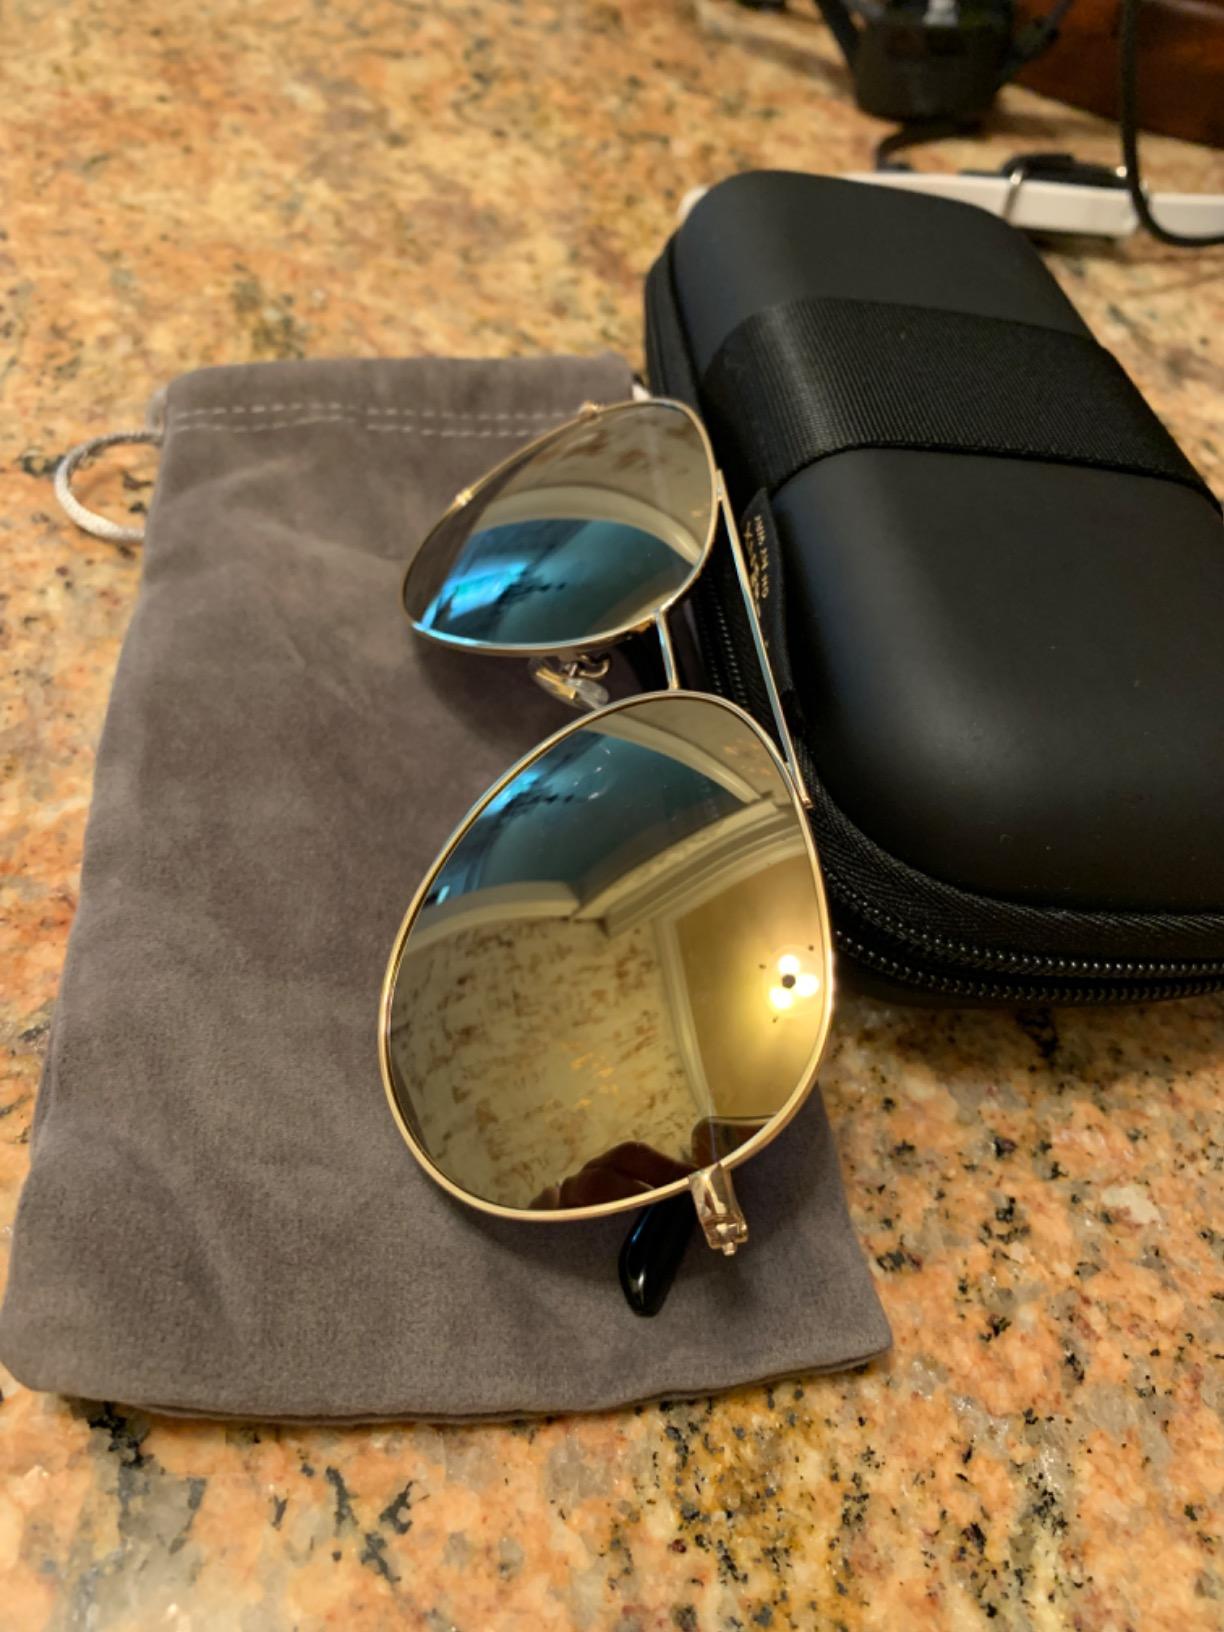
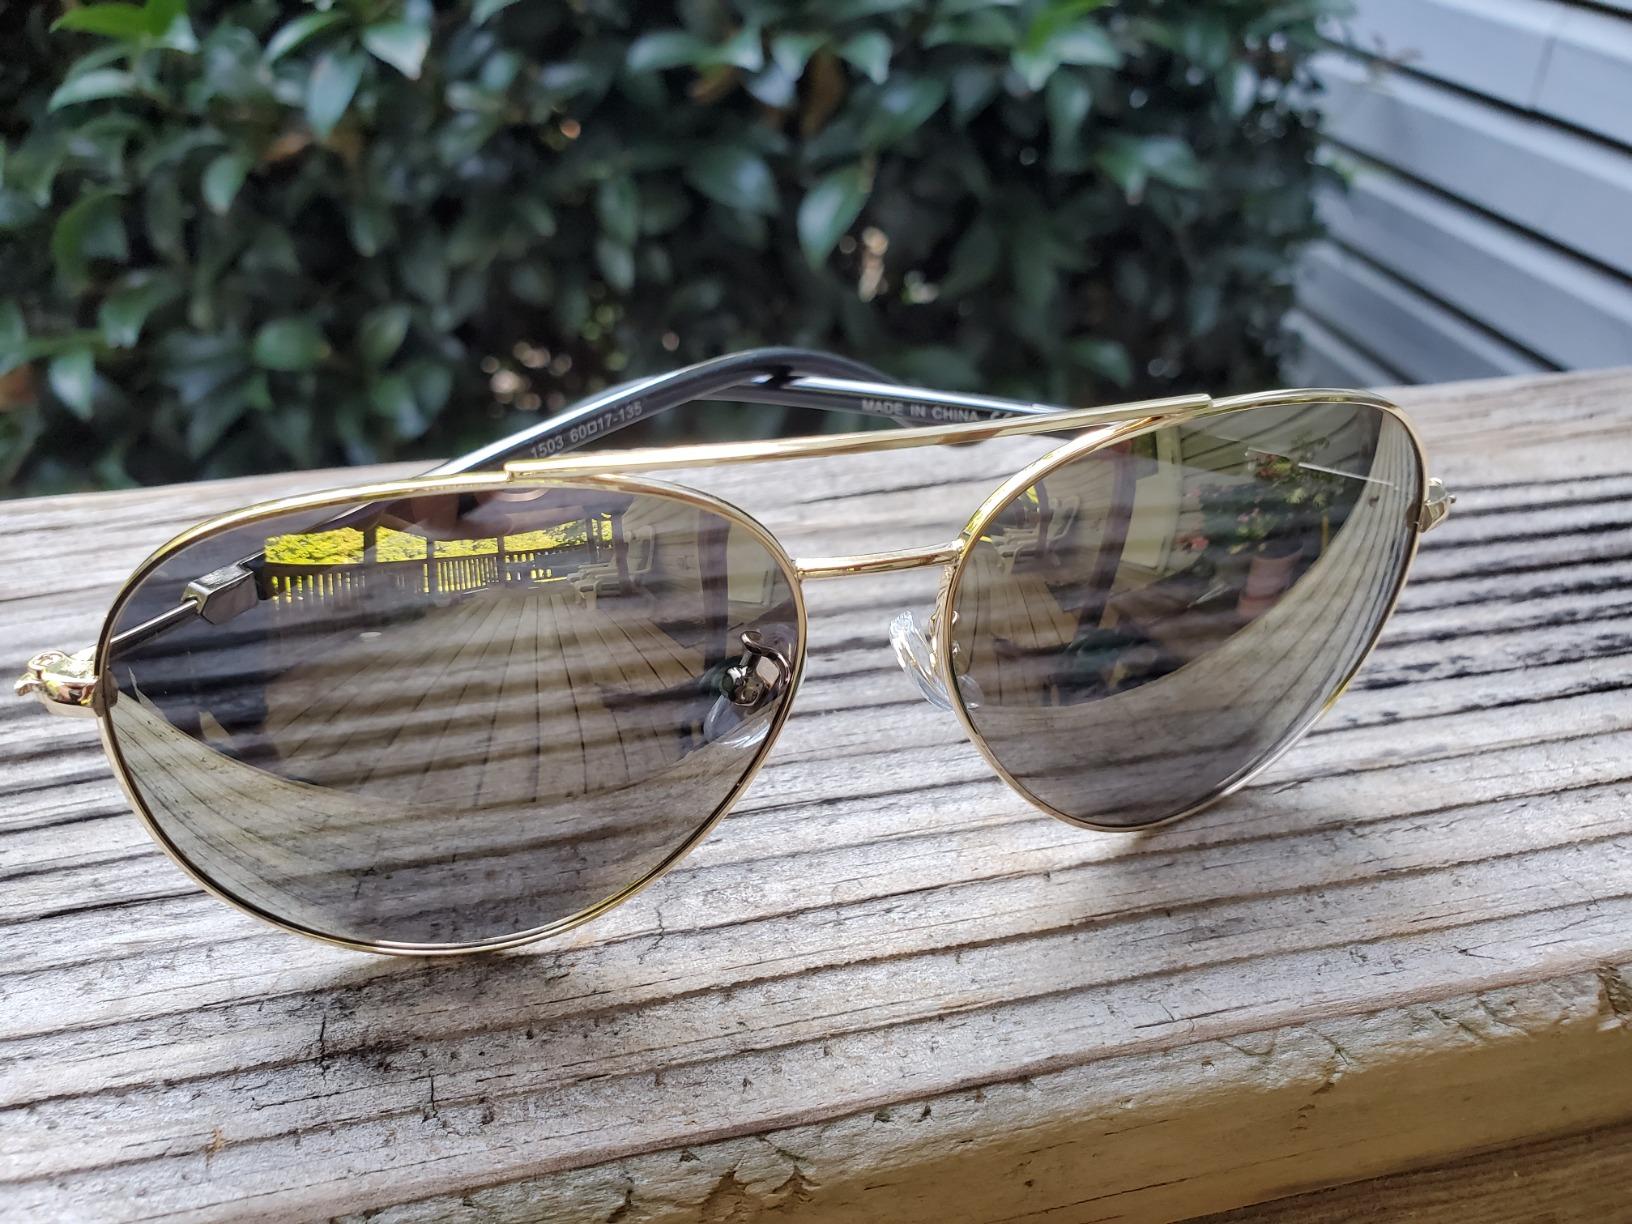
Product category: accessories_sunglasses
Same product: yes